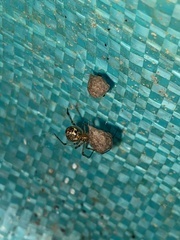
Species: Parasteatoda_tepidariorum